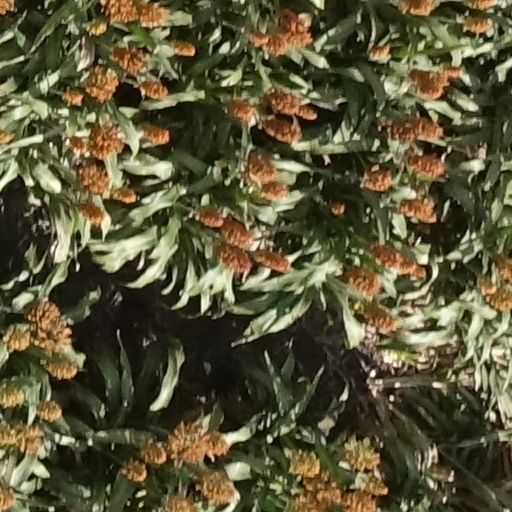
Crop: sorghum